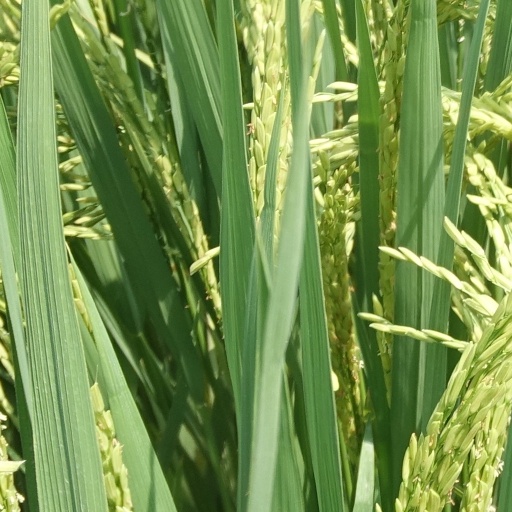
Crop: rice